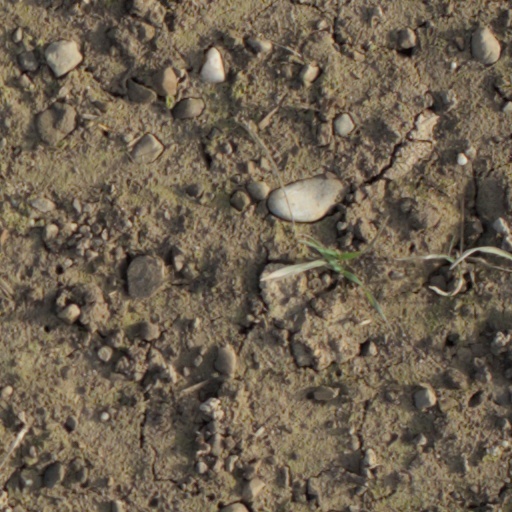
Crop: wheat